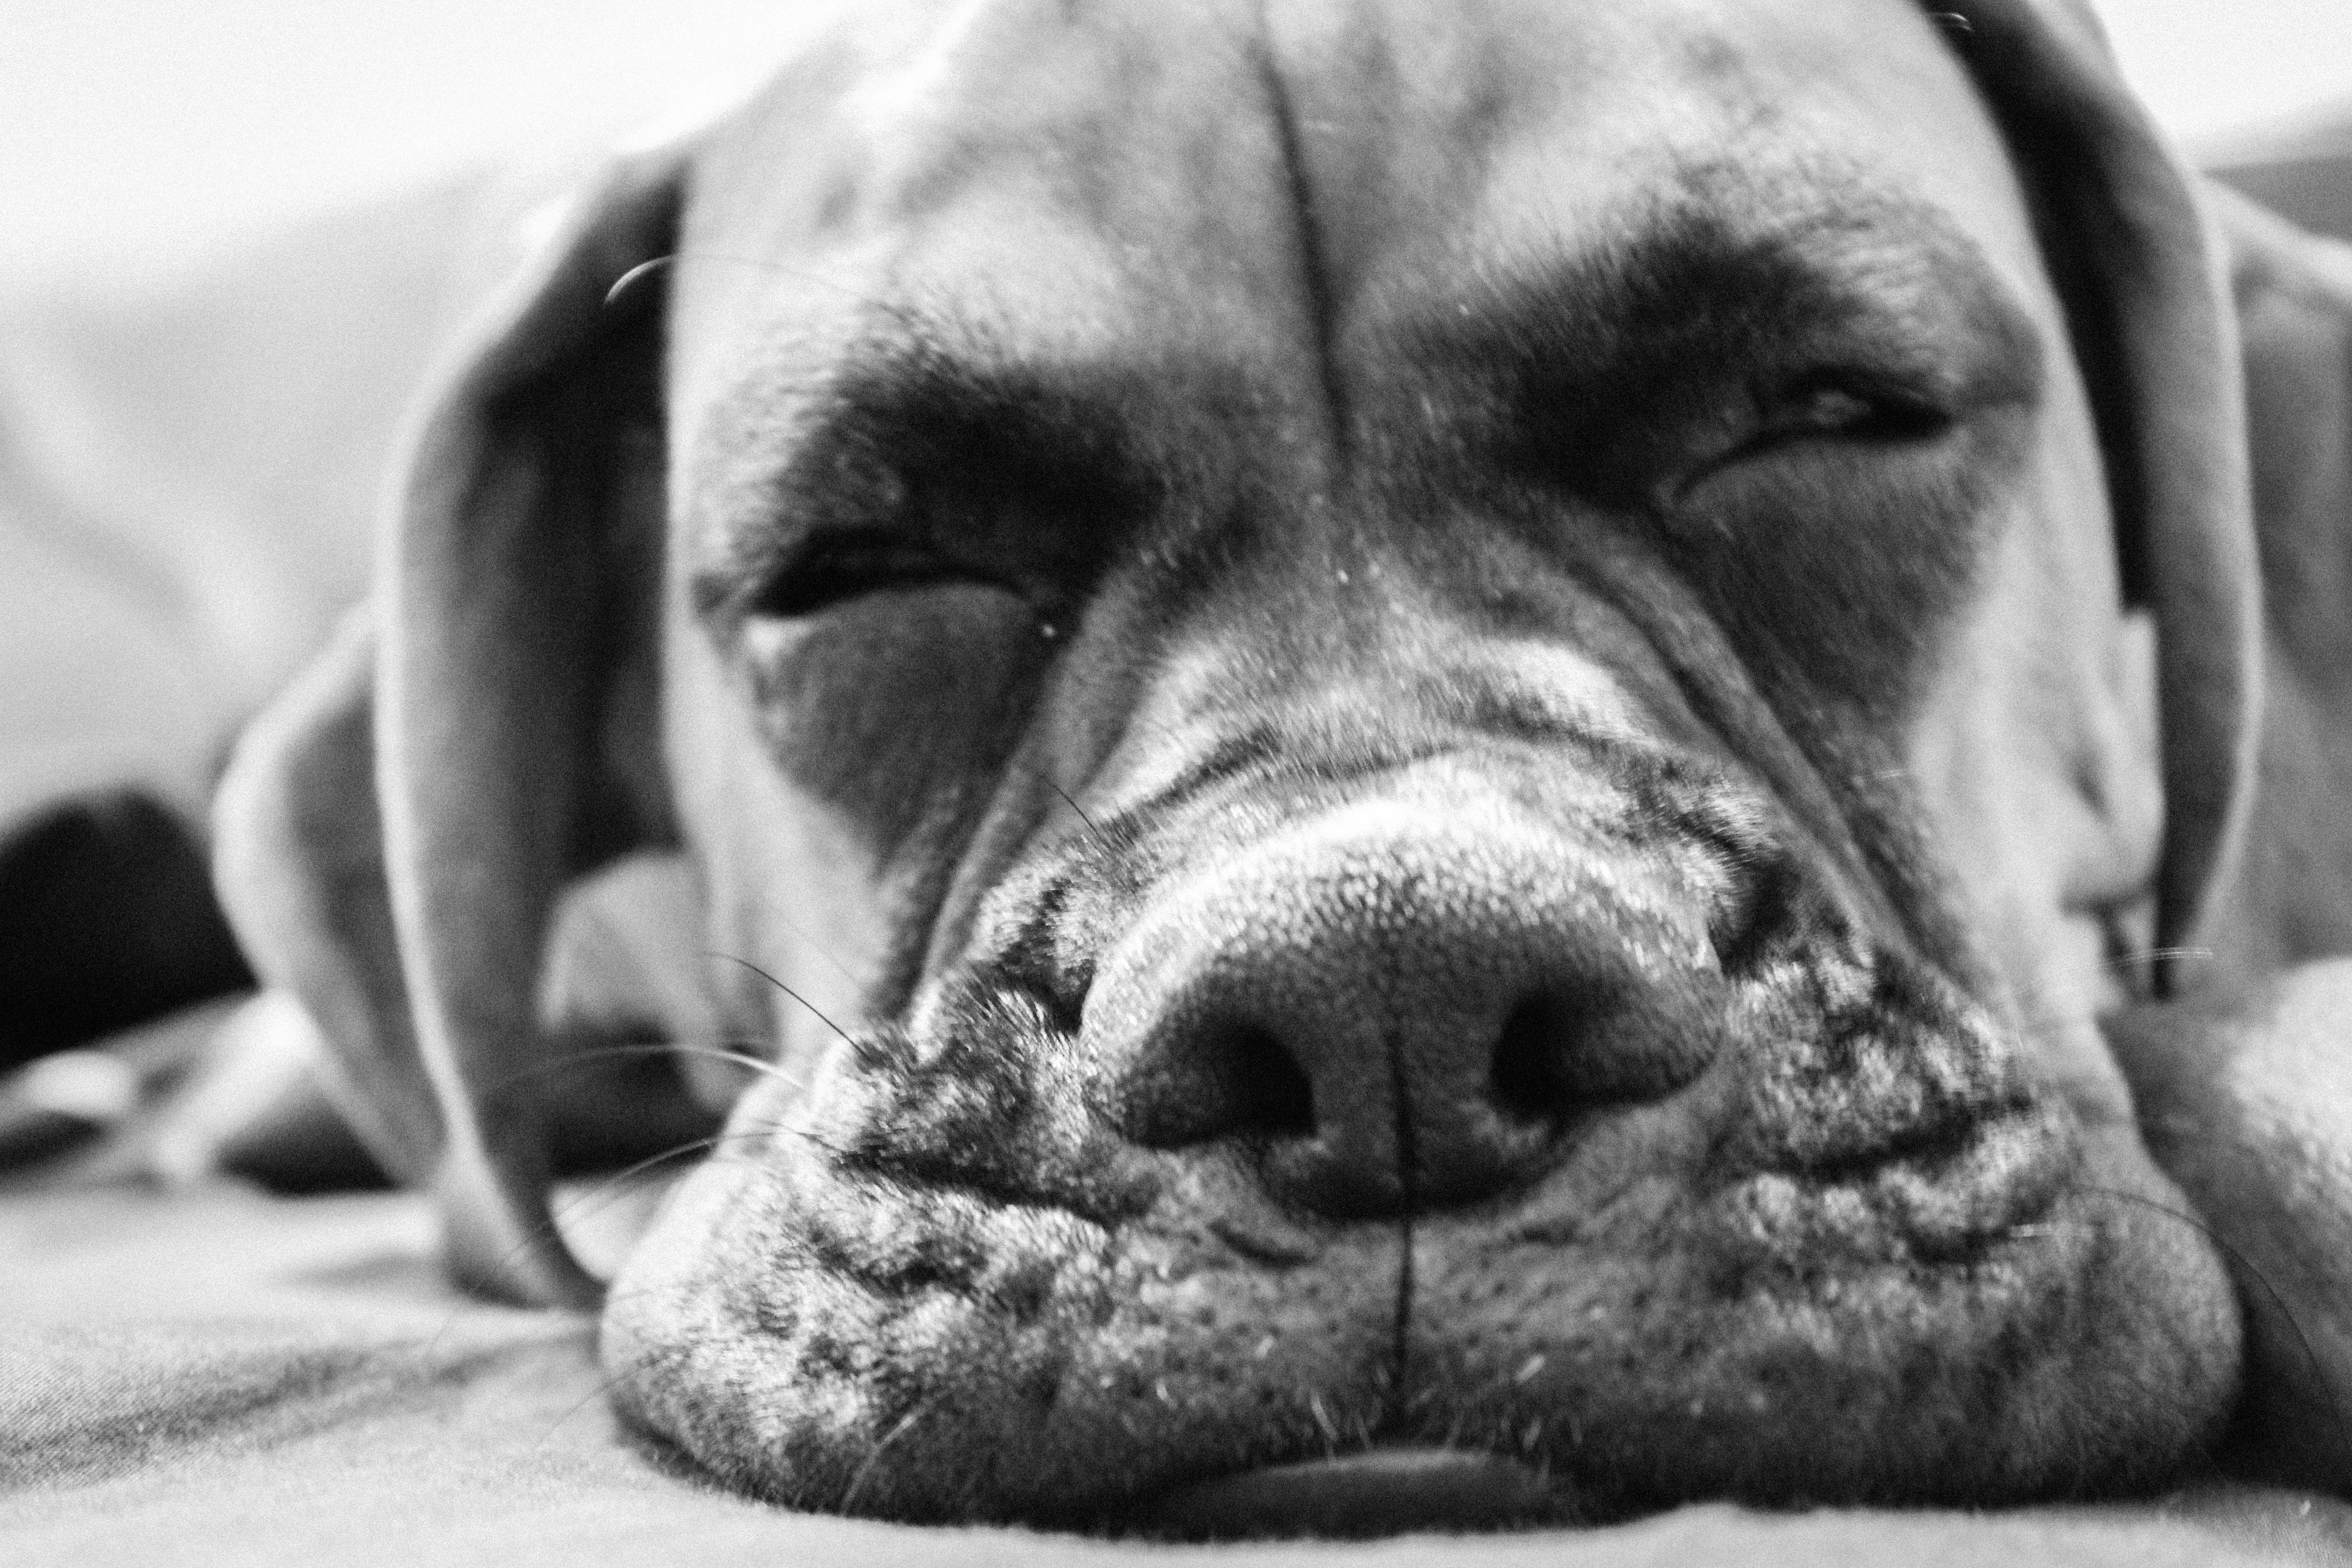
black and white, puppy, dog, mammal, monochrome, nose, snout, vertebrate, dog breed, monochrome photography, dog like mammal